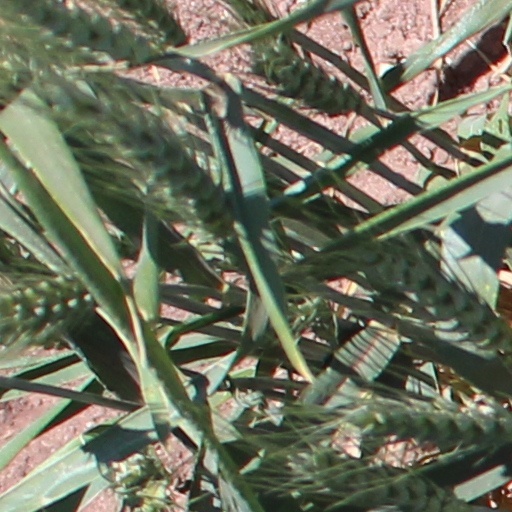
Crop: wheat